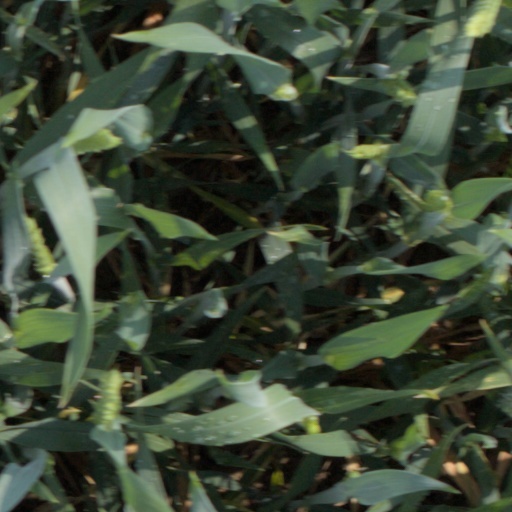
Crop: wheat